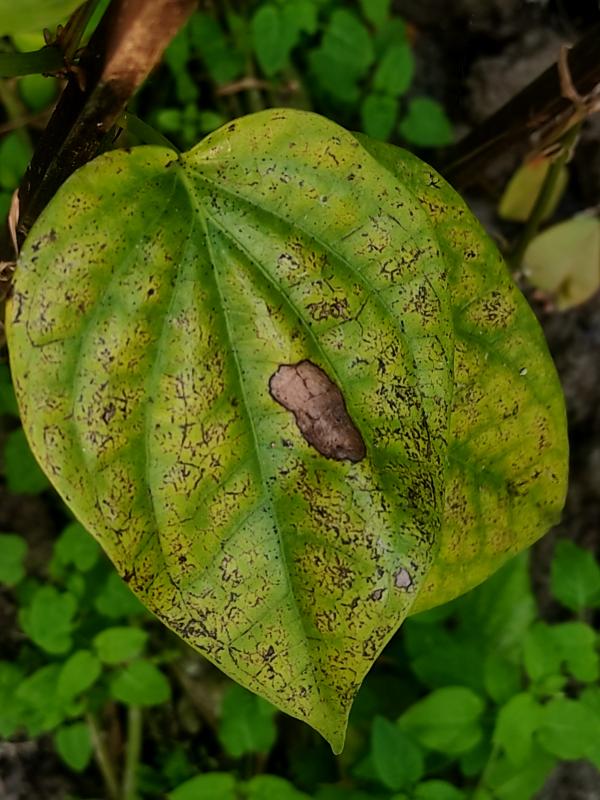
Label: Fungal_Brown_Spot_Disease